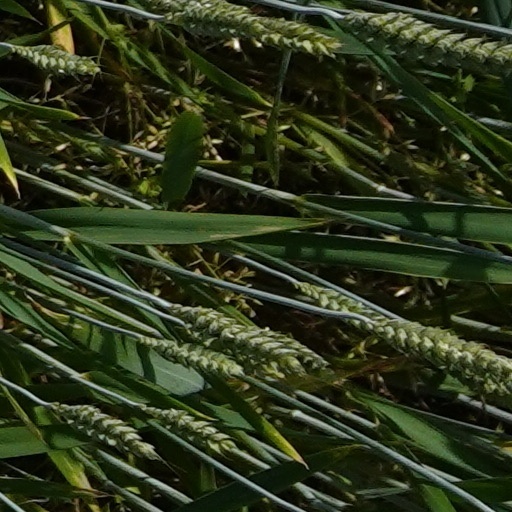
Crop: wheat